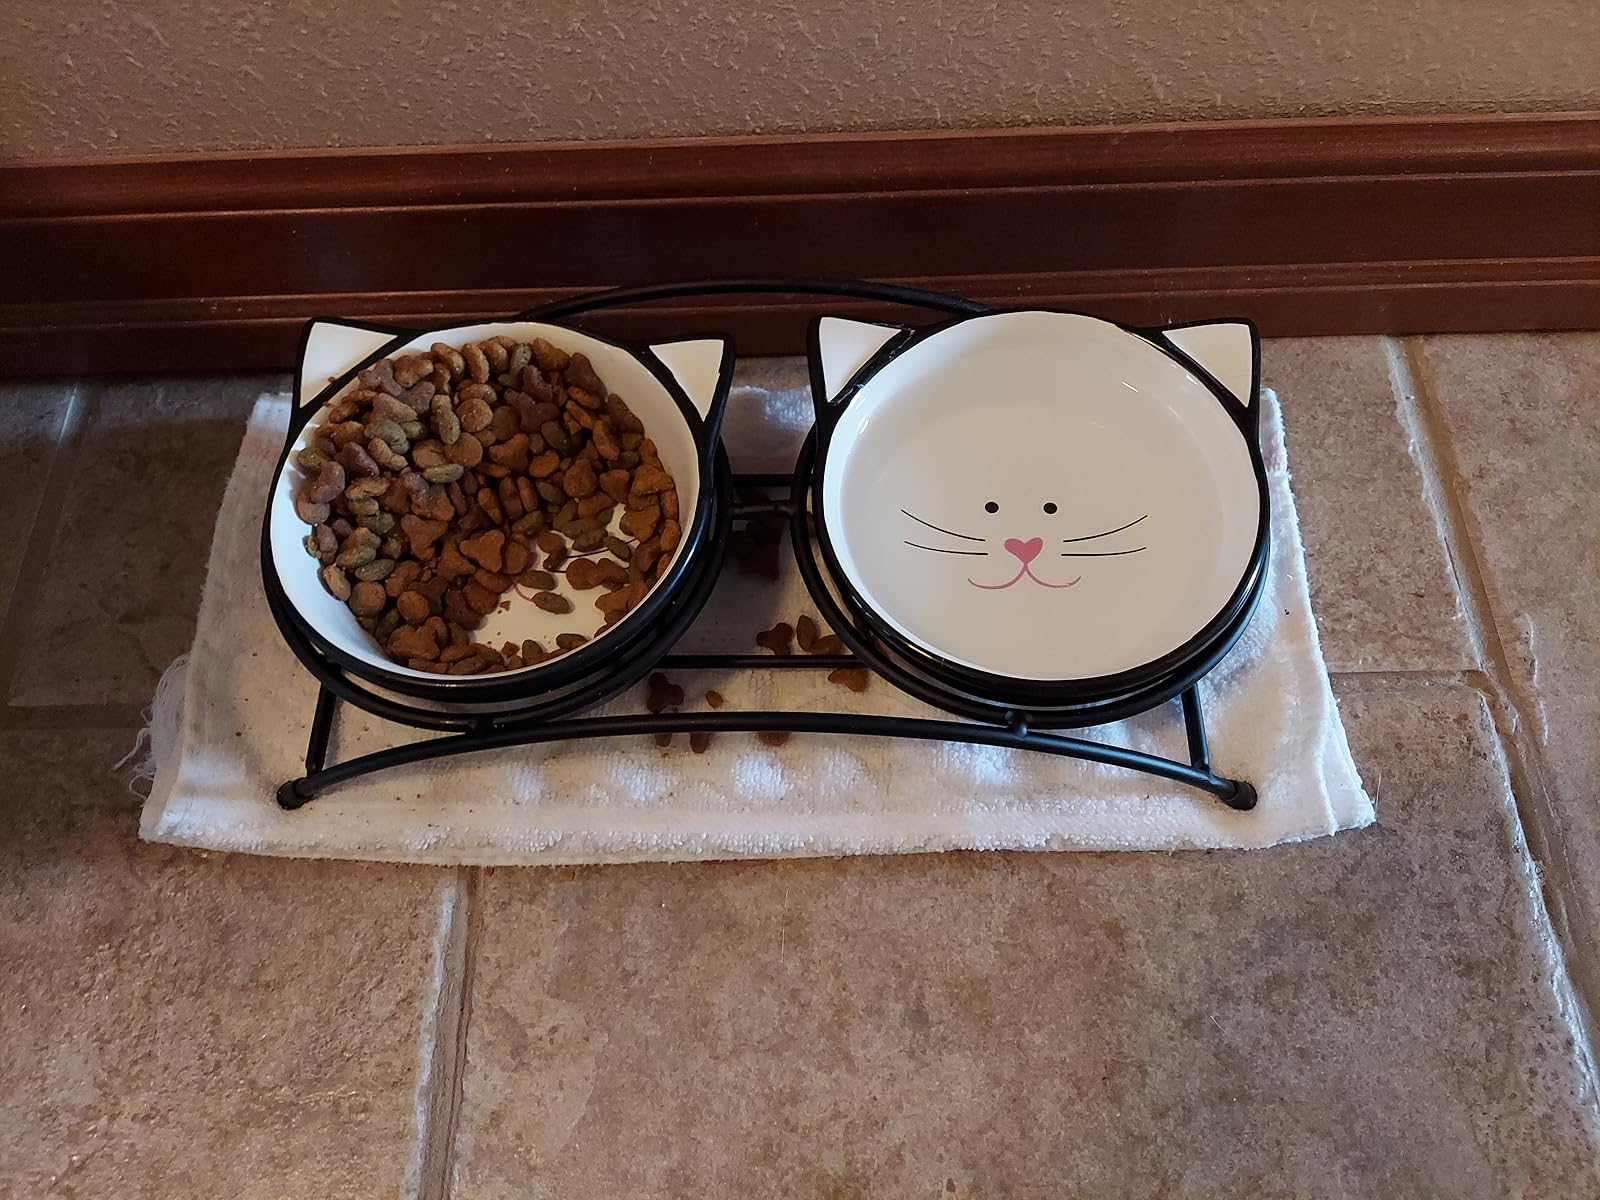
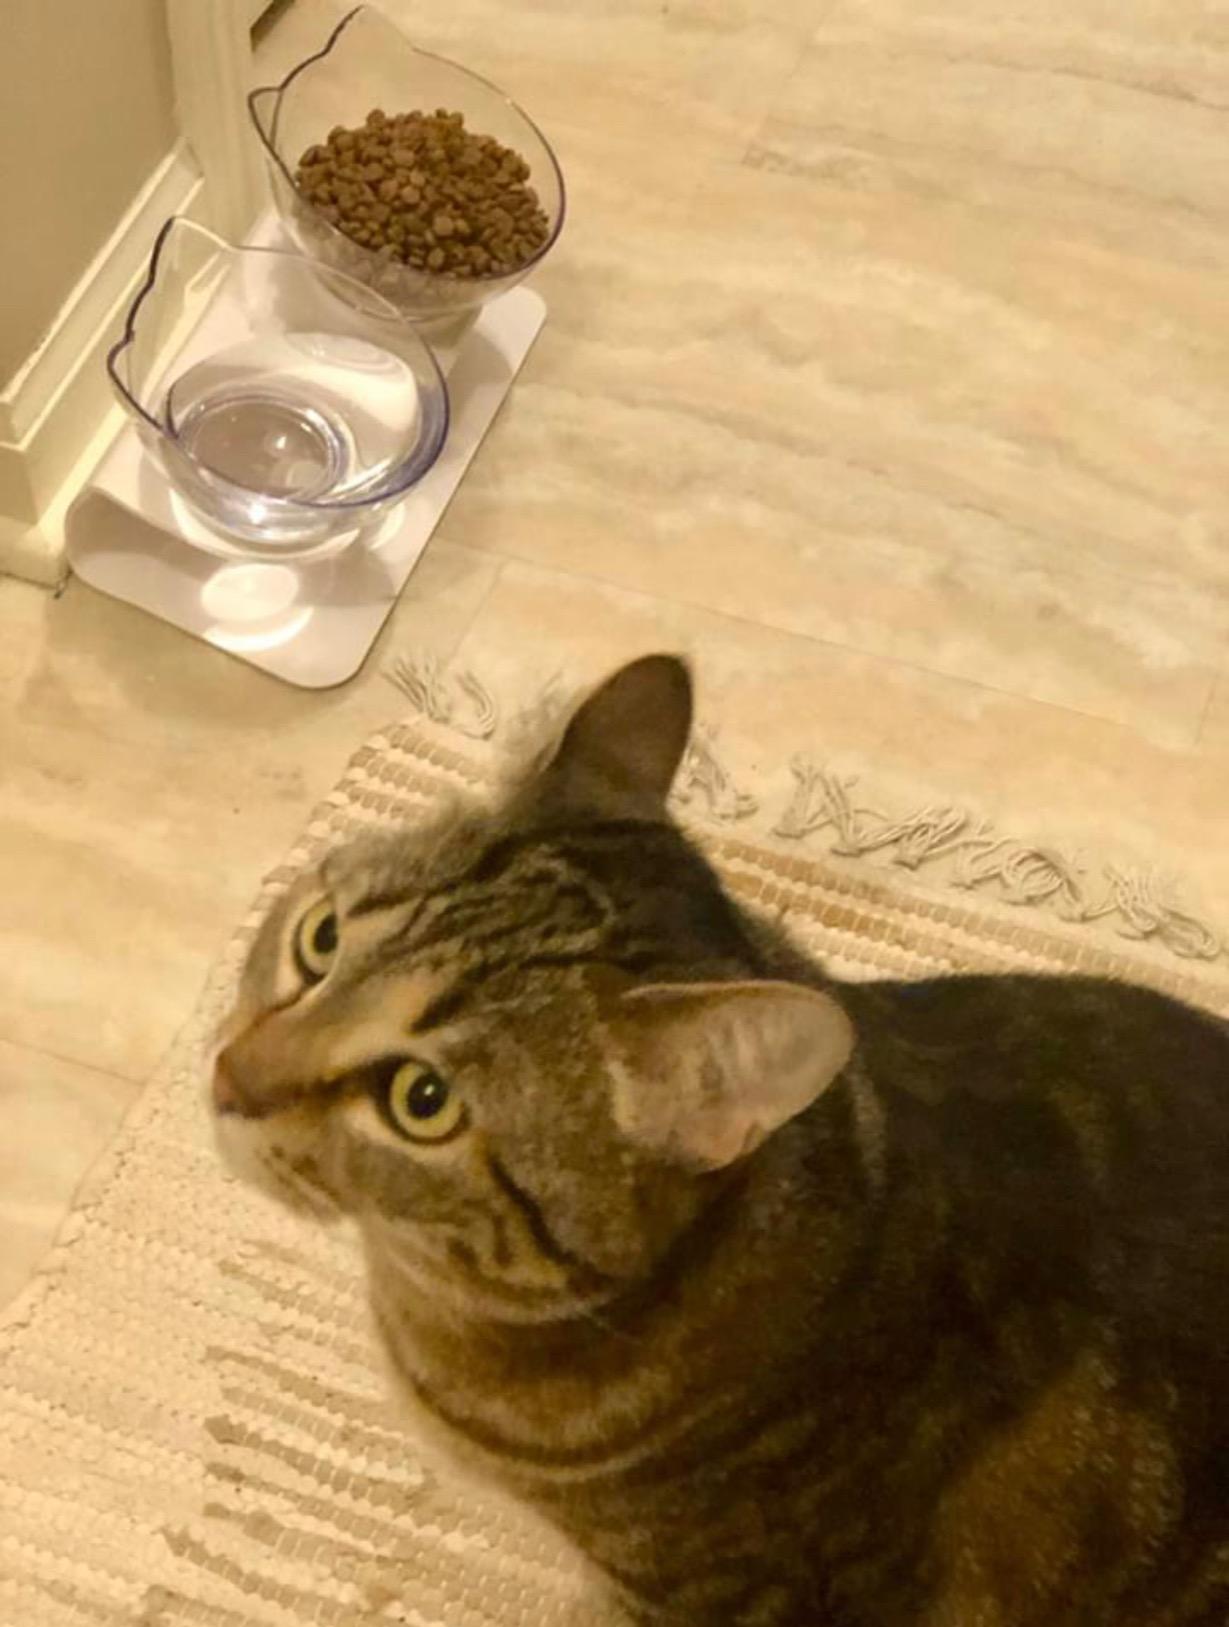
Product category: items_bowl
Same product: no